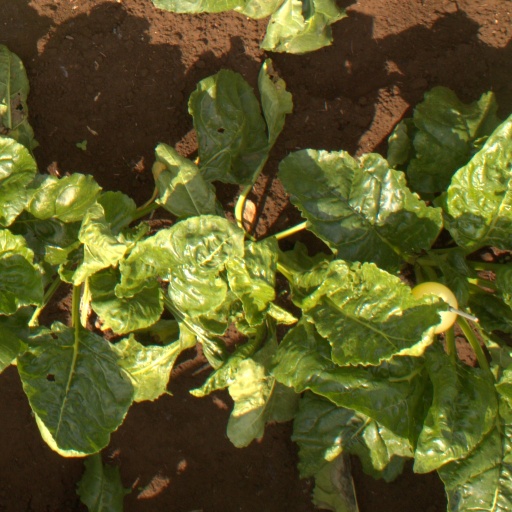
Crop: sugar beet